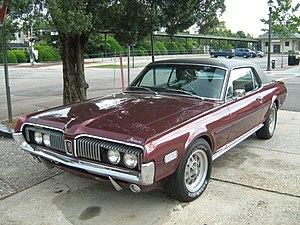
Mercury Cougar est le nom d'une gamme d'automobiles proposées par Mercury, filiale de Ford, de 1967 à 1997, puis de 1999 à 2002. Si le nom évoque un coupé, la Mercury Cougar va cependant revêtir, au fil de ses huit générations, d'autres types de carrosserie : cabriolet, berline quatre portes, familiale et cinq portes. Produite à 2 972 784 exemplaires, la Cougar est le plus vendu des modèles Mercury.